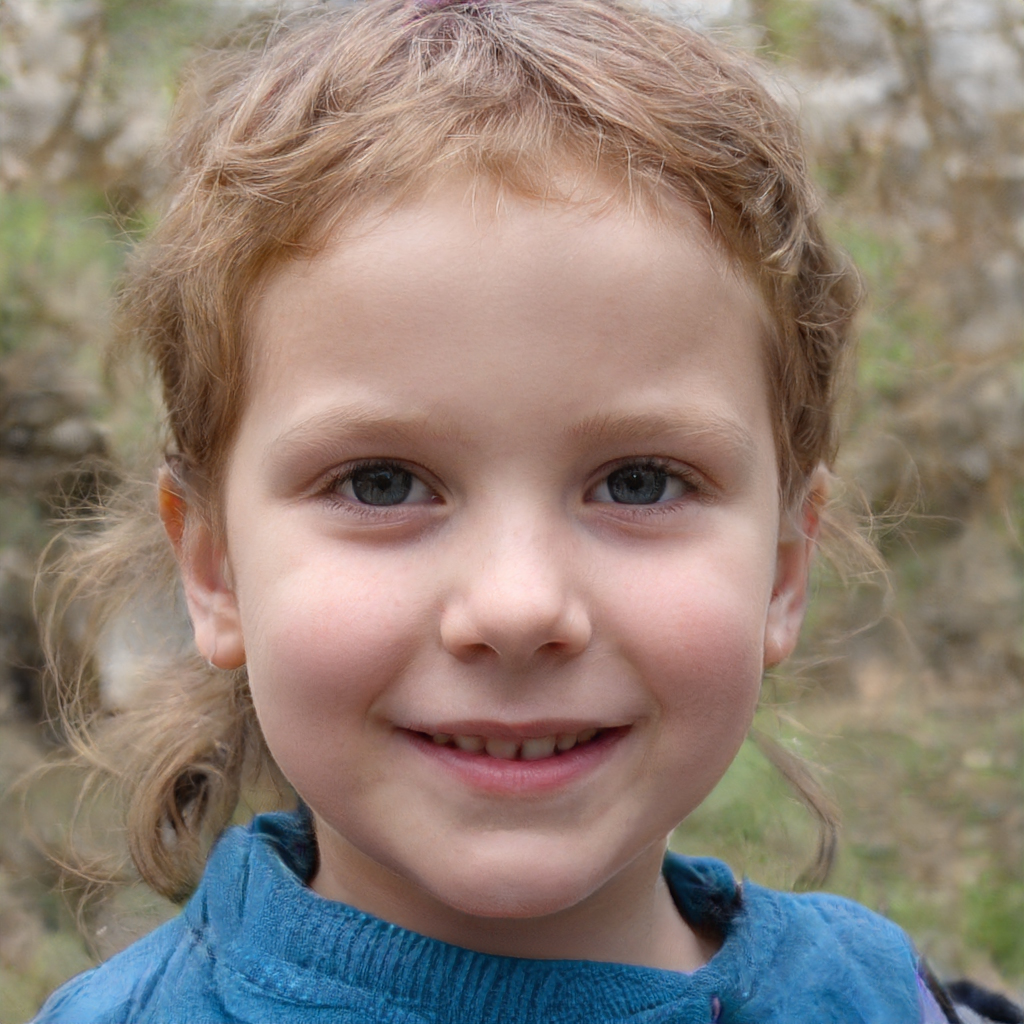
Gender: Female